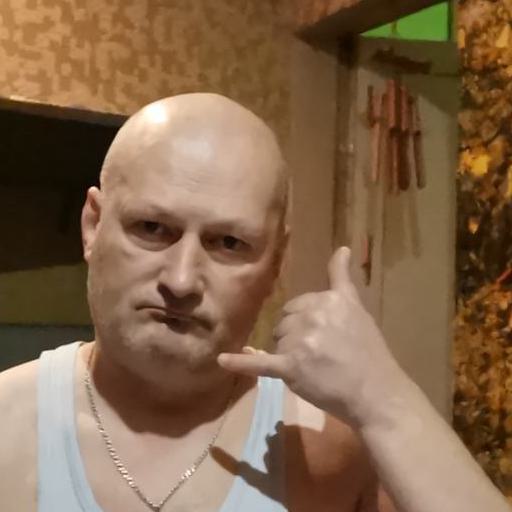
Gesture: call